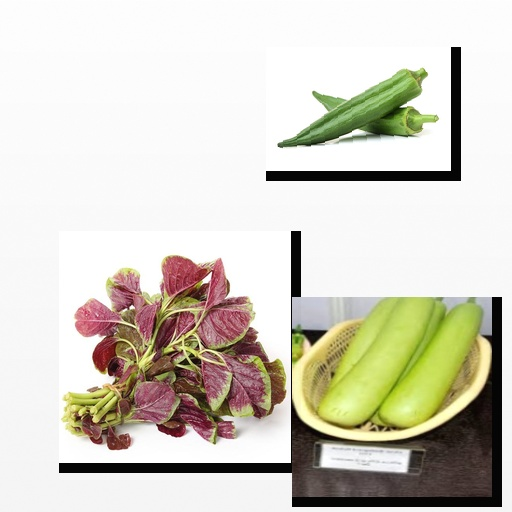
Food items: amaranth, okra, bottle_gourd